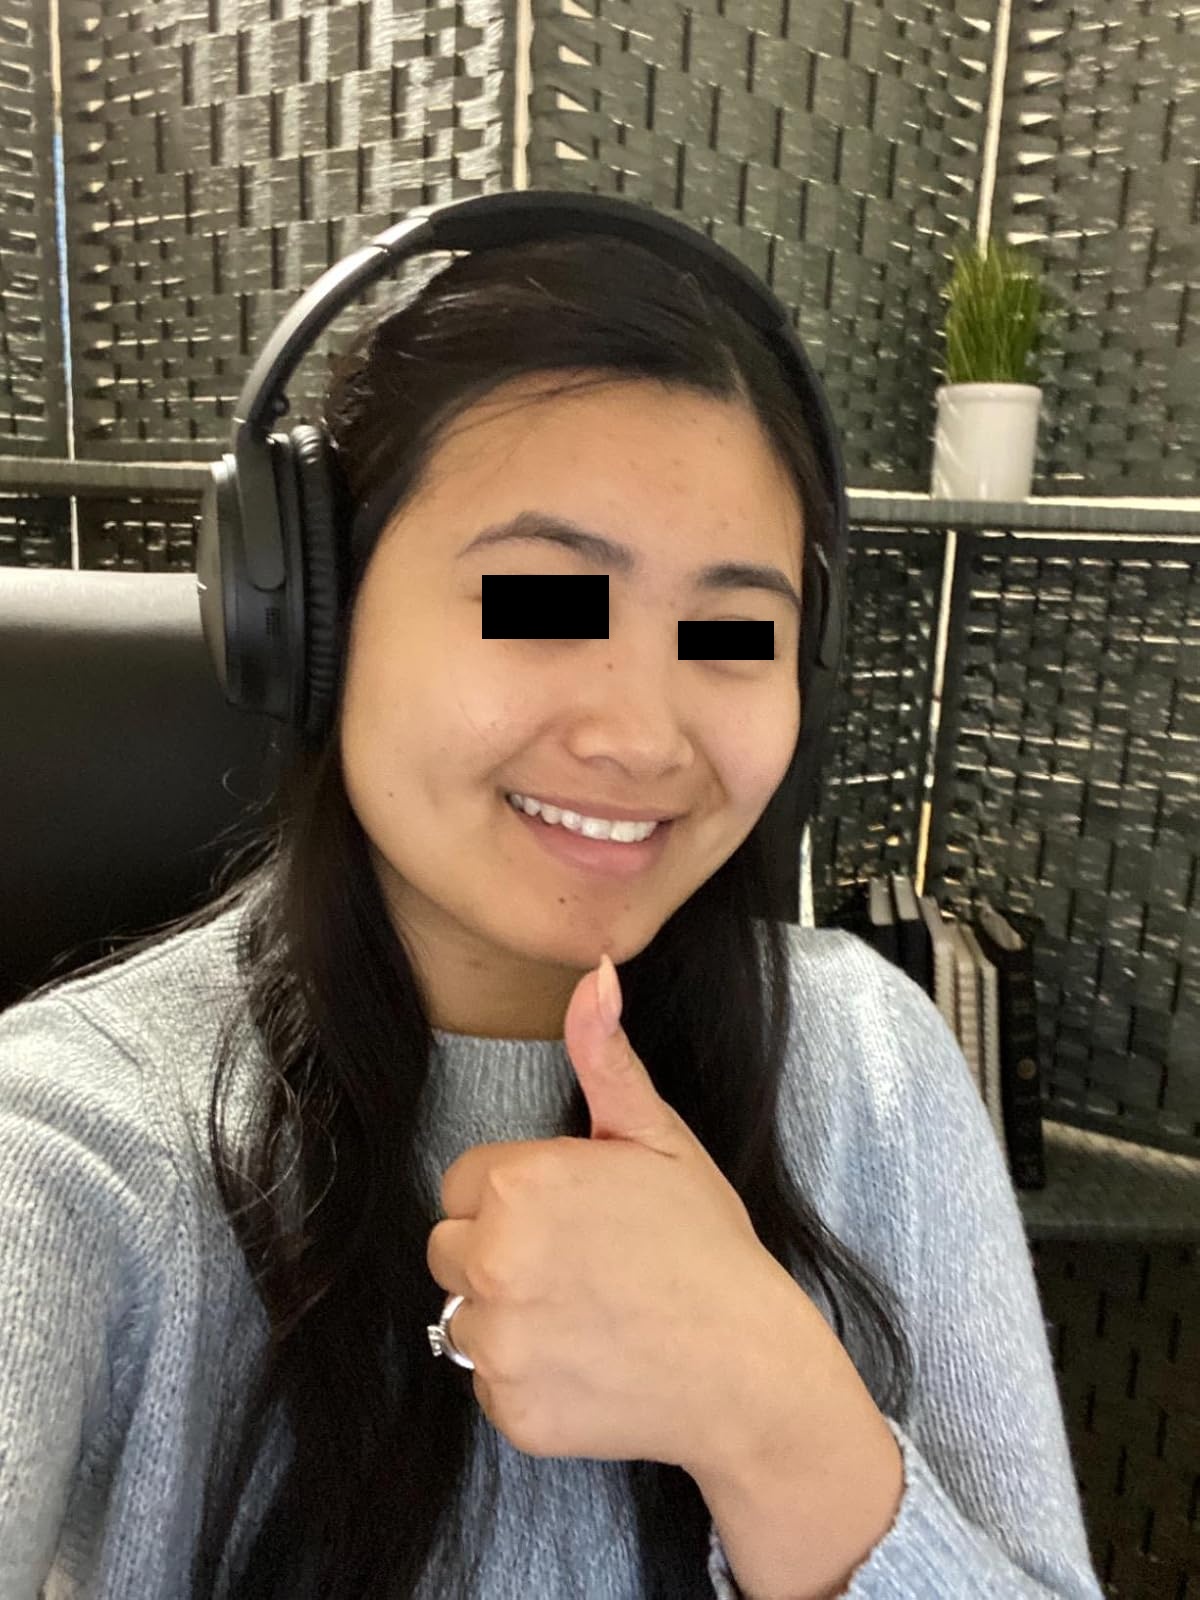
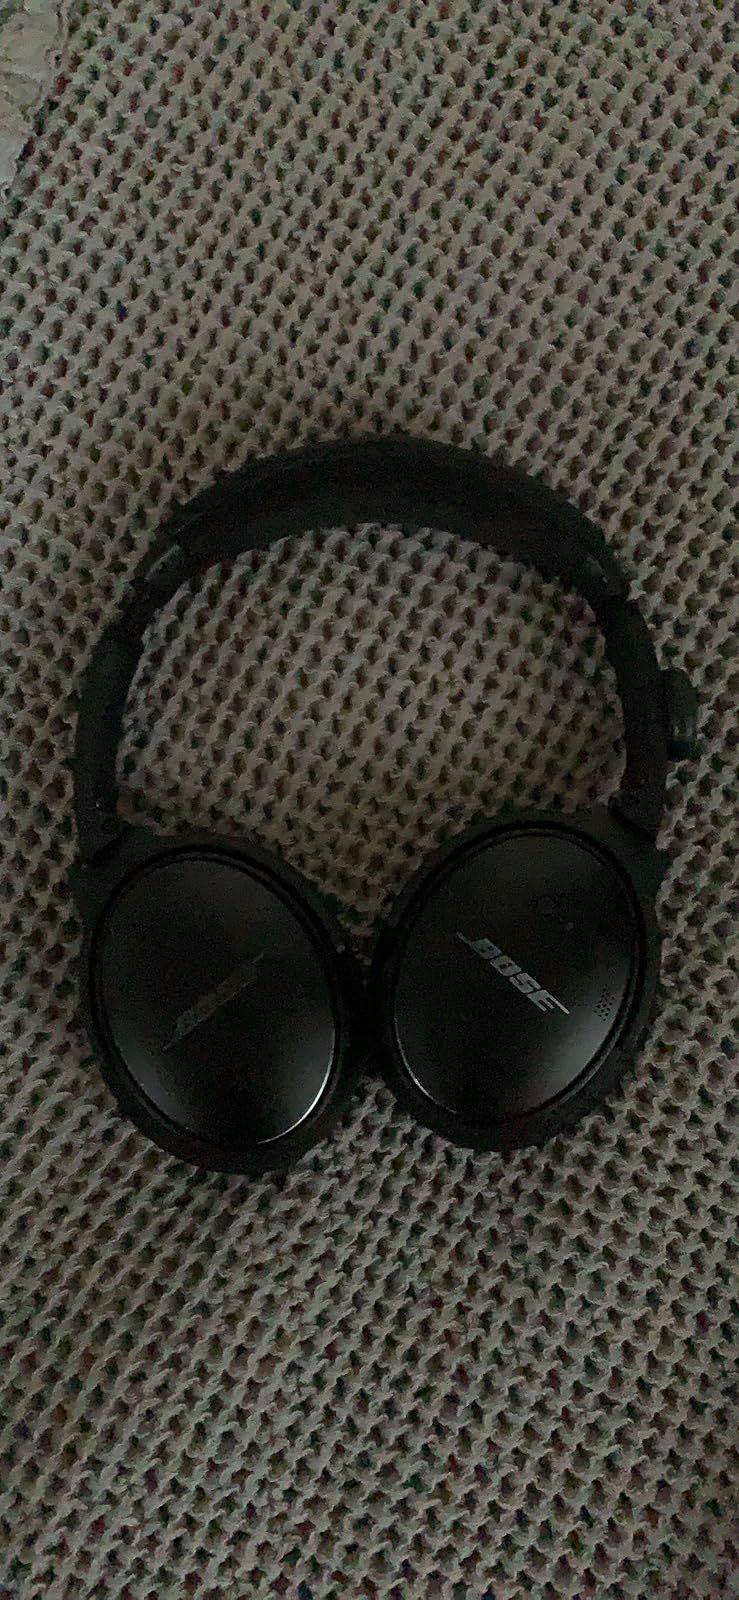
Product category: headphones
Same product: yes